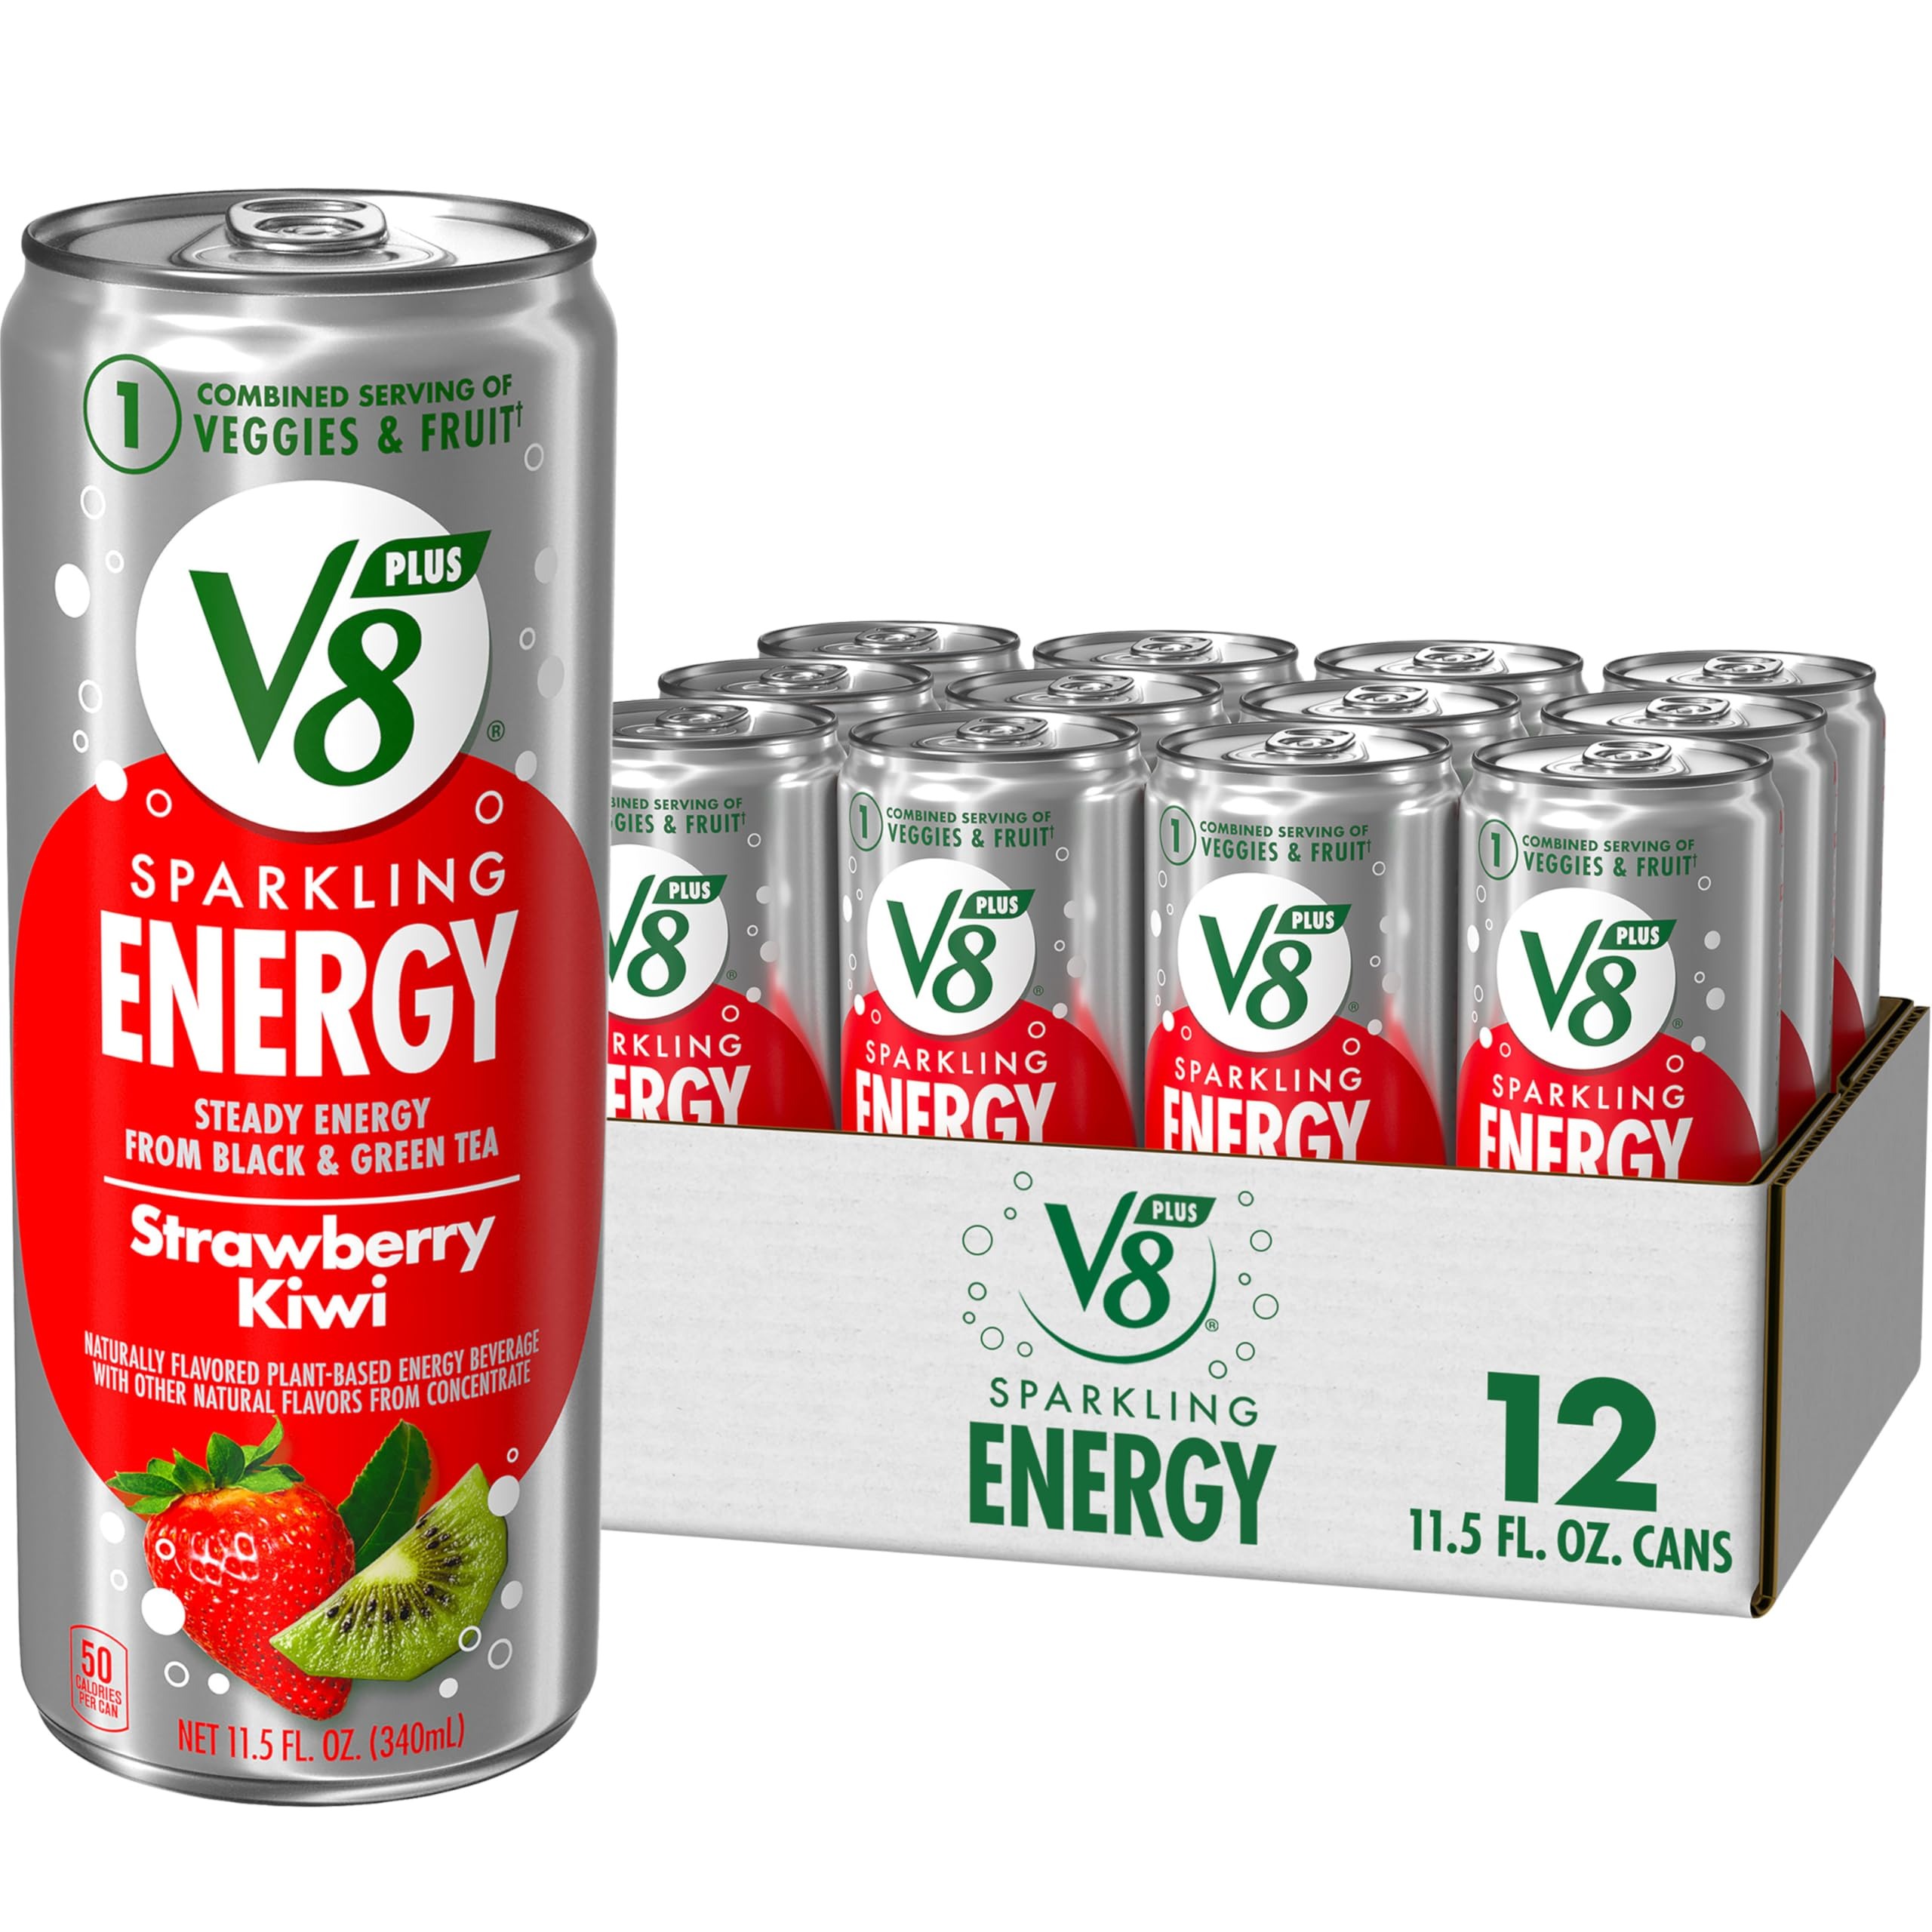
Item Name: V8 +SPARKLING ENERGY Strawberry Kiwi Energy Drink, Made With Real Vegetable And Fruit Juices, 11.5 FL OZ Can (Pack Of 12)
Bullet Point 1: Fruit Flavored Energy Drinks: Twelve (12) 11.5 fl oz cans of V8 plusSPARKLING ENERGY Strawberry Kiwi Energy Drink
Bullet Point 2: Natural Energy From Tea: Steady energy powered by black and green tea to deliver roughly the same amount of caffeine as a cup of coffee, making it a great plant-based energy drink
Bullet Point 3: Lightly Carbonated Drinks: Plant based energy drinks that are lightly carbonated for a refreshing, crisp taste
Bullet Point 4: Non-GMO: Non-GMO drink that's free of artificial colors and added sugars (1)
Bullet Point 5: Daily Fruits and Vegetables: Sparkling V8 energy drink contains one combined serving of fruits and vegetables for a drink you can feel good about
Value: 138.0
Unit: Fl Oz

Price: 6.14